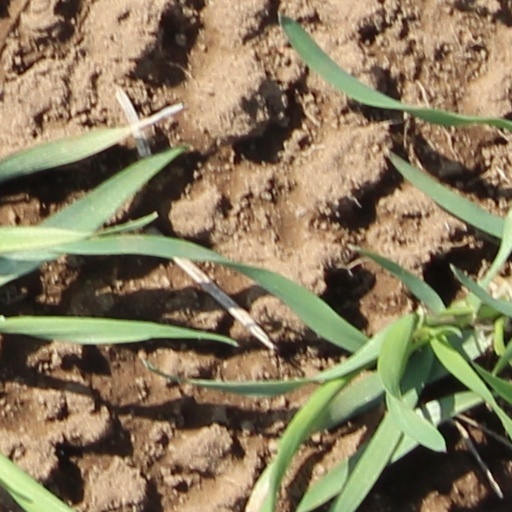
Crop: wheat